Once Upon a Time season 6

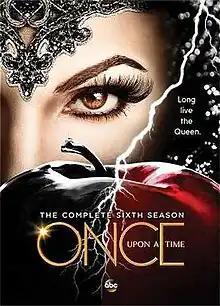
DVD cover

The sixth season of the American ABC fantasy-drama series "Once Upon a Time" was ordered on March 3, 2016. It premiered on September 25, 2016, and concluded on May 14, 2017. Ginnifer Goodwin, Jennifer Morrison, Lana Parrilla, Josh Dallas, Emilie de Ravin, Colin O'Donoghue, Jared S. Gilmore, Rebecca Mader, and Robert Carlyle return as principal cast members from the previous season. Due to the seventh season being a soft reboot, this season marks the final appearance of Goodwin, Morrison, Dallas, De Ravin, Gilmore, and Mader as regulars.